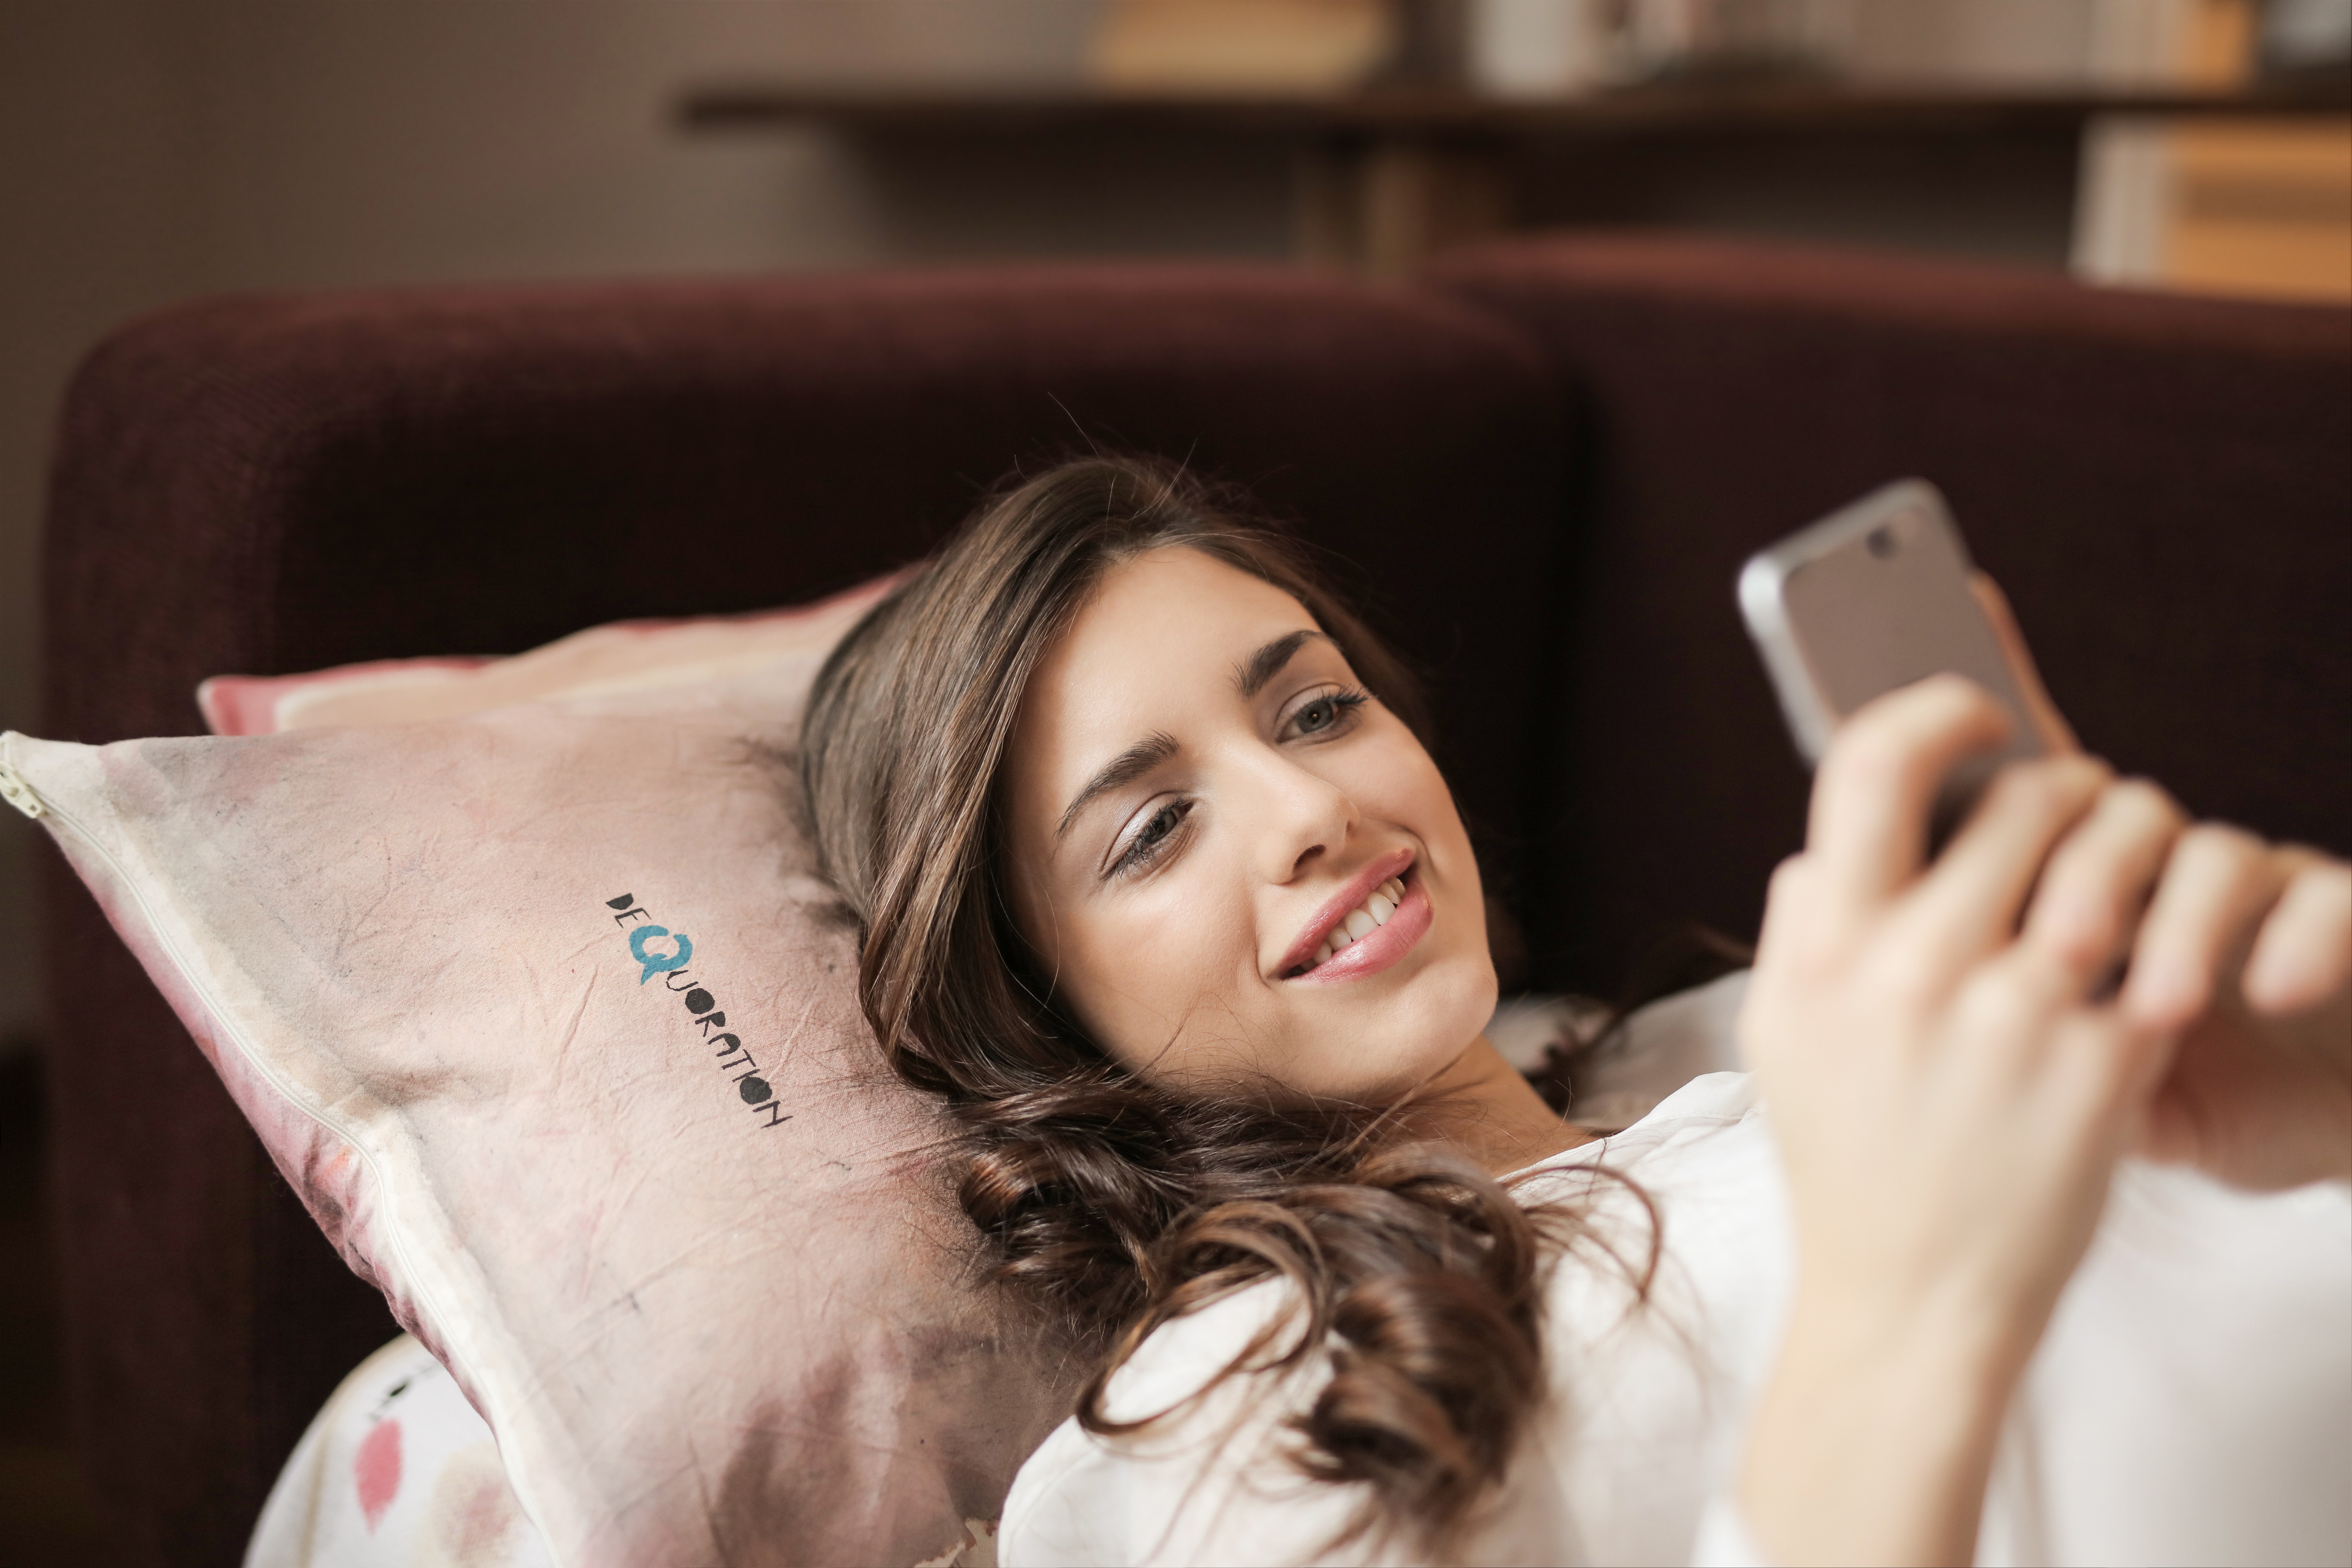
girl, brown hair